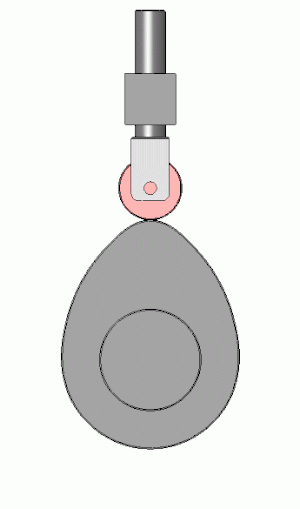
En génie mécanique, un excentrique est un mécanisme provoquant un mouvement de rapprochement ou d'éloignement par rapport à l'axe de rotation d'une pièce. Cela permet de transformer un mouvement de rotation en un mouvement d'oscillation